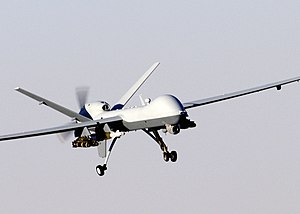
MQ-9 Reaper
En MQ-9 Reaper under landing udstyret med fire Hellfire-missiler og to 500 lbs (227 kg) GBU-12 Paveway II-laserstyrede bomber.  Afghanistan, december 2007
MQ-9 Reaper, oprindeligt RQ-9 Predator B, er en drone udviklet af General Atomics Aeronautical Systems til brug for United States Air Force, United States Navy og Royal Air Force. MQ-9 er den første offensive UAV, designet til langvarig overvågning fra stor højde.